Pattathaari

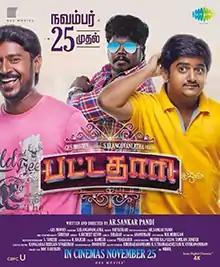
Theatrical release poster

Pattathari is a 2016 Indian Tamil-language romantic action film written and directed by A.R. Sankara Pandi.